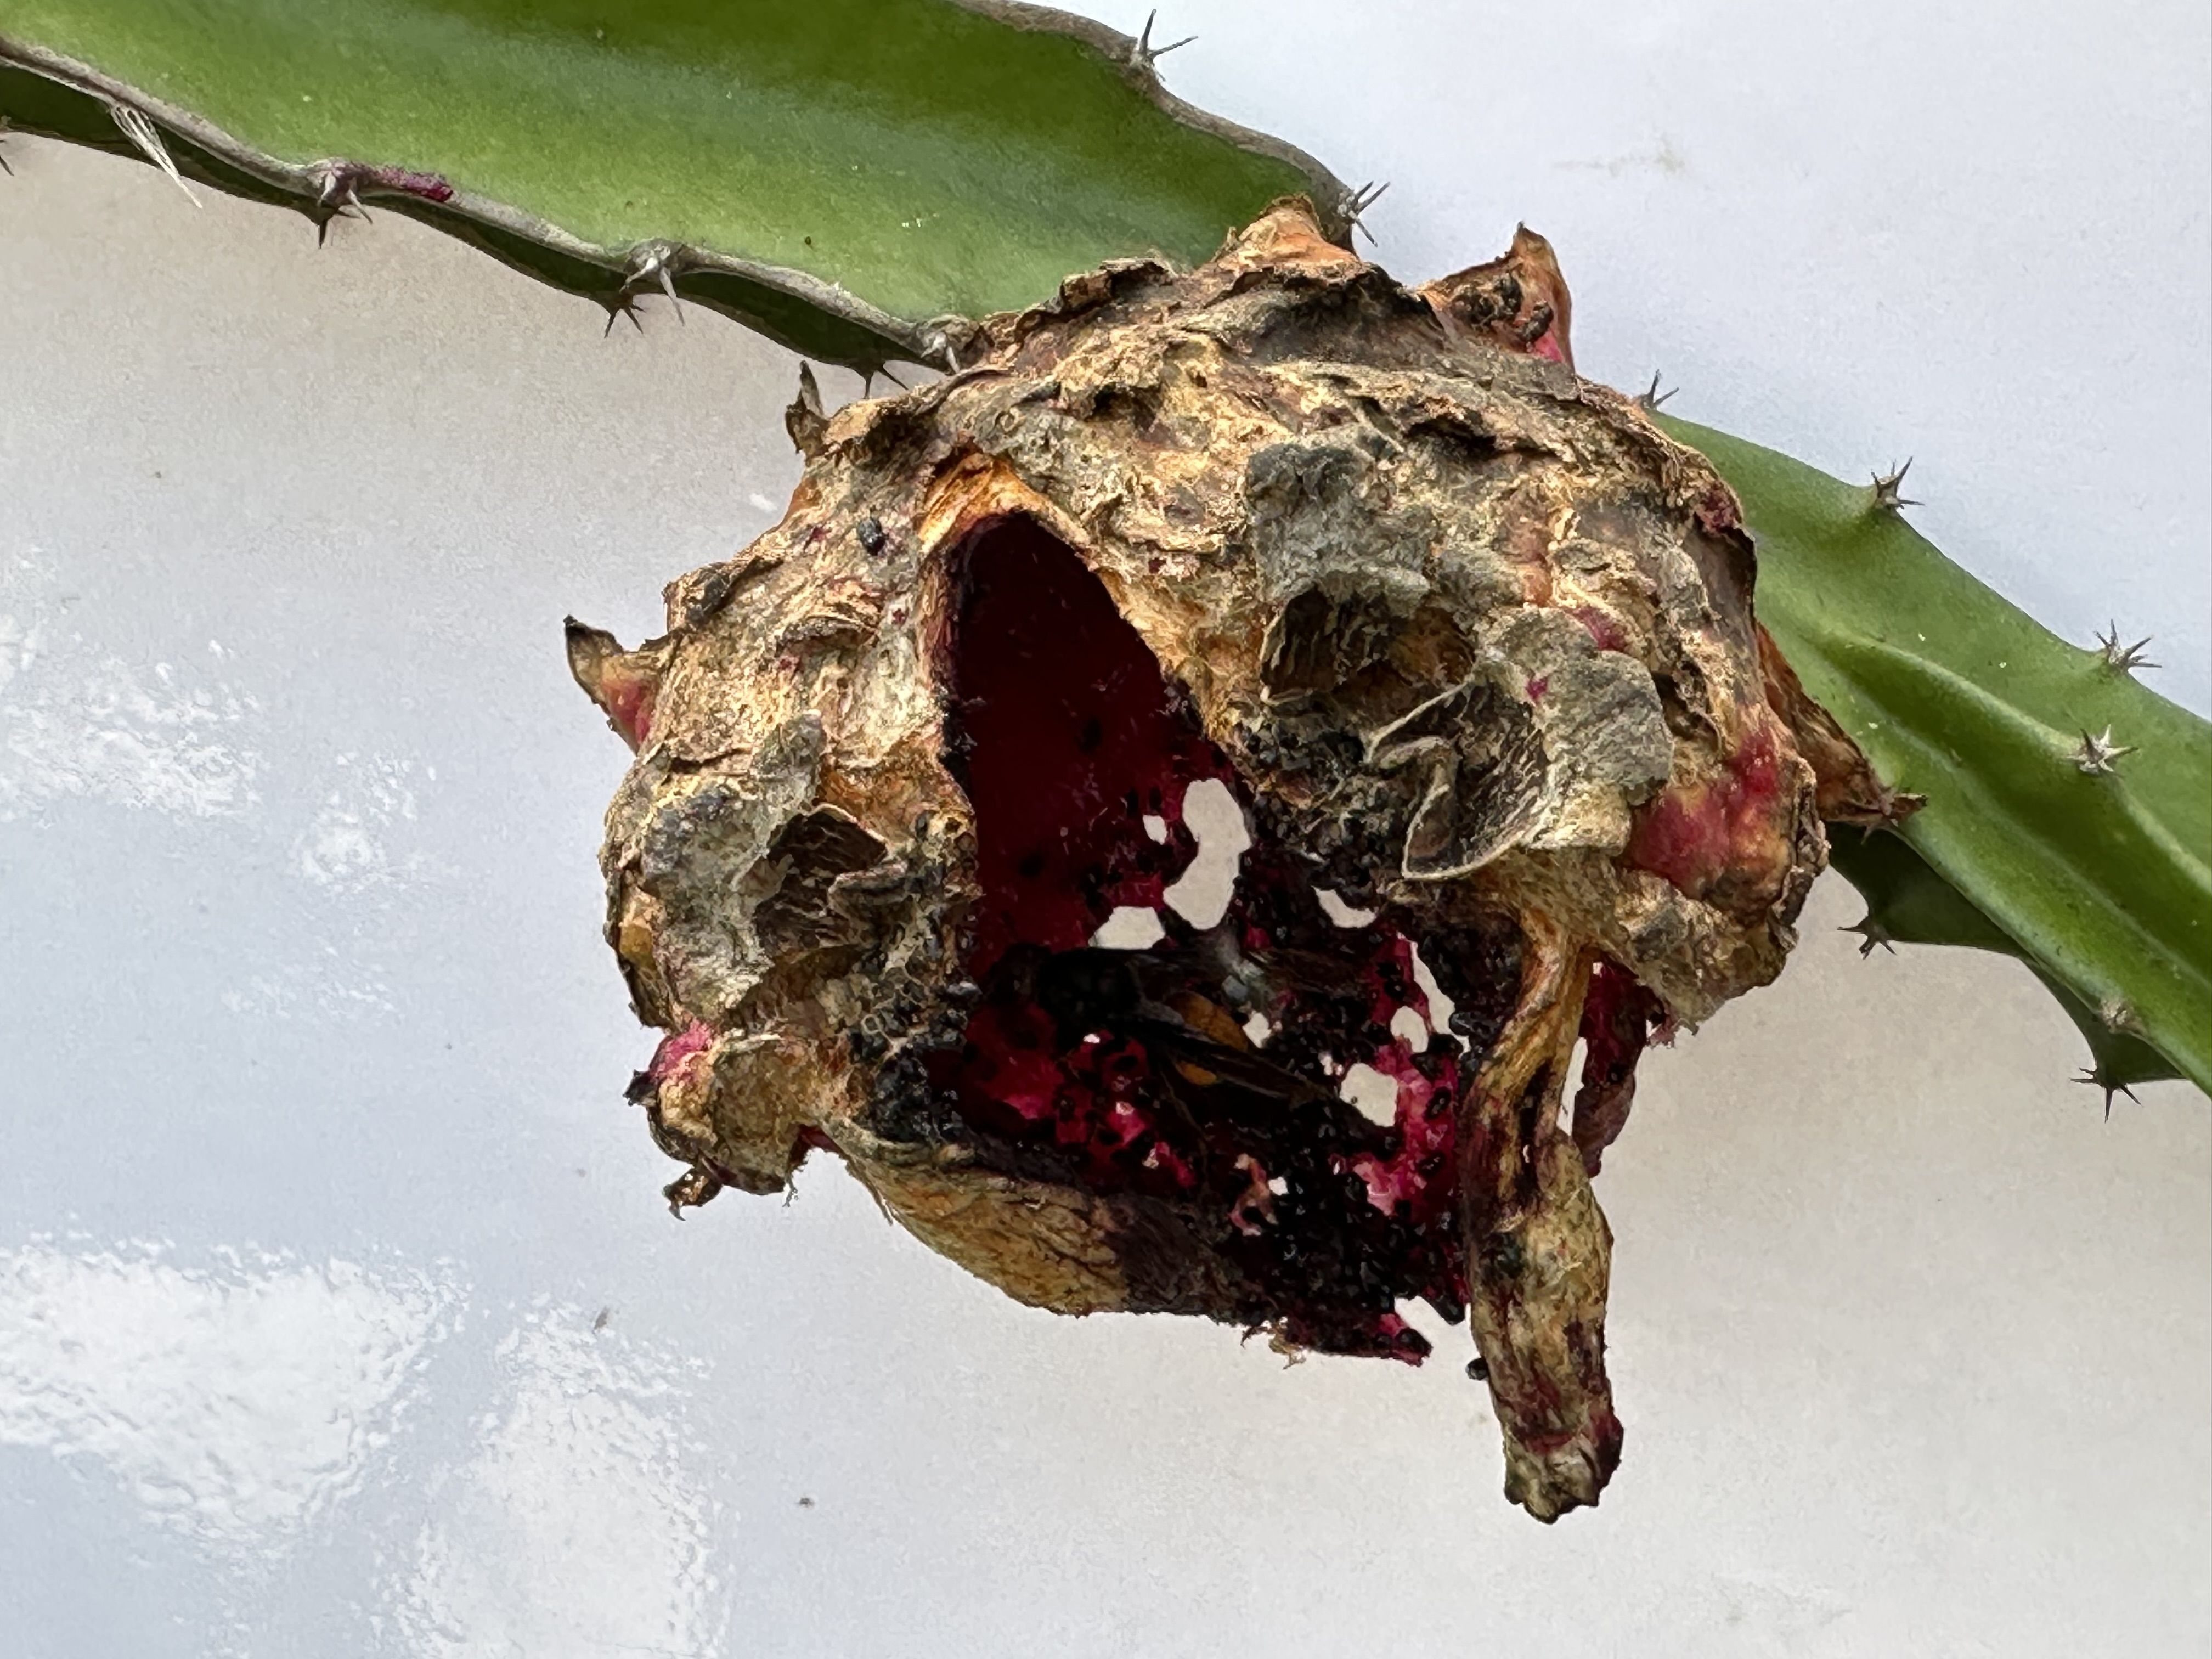
Label: Bad fruit